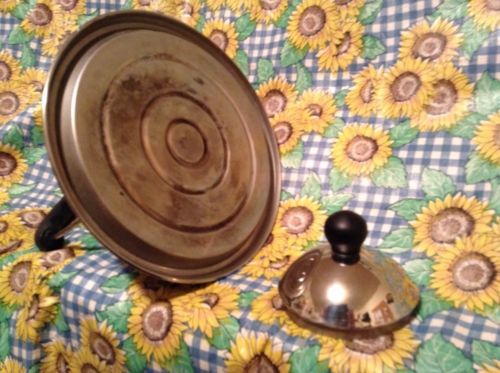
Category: kettle